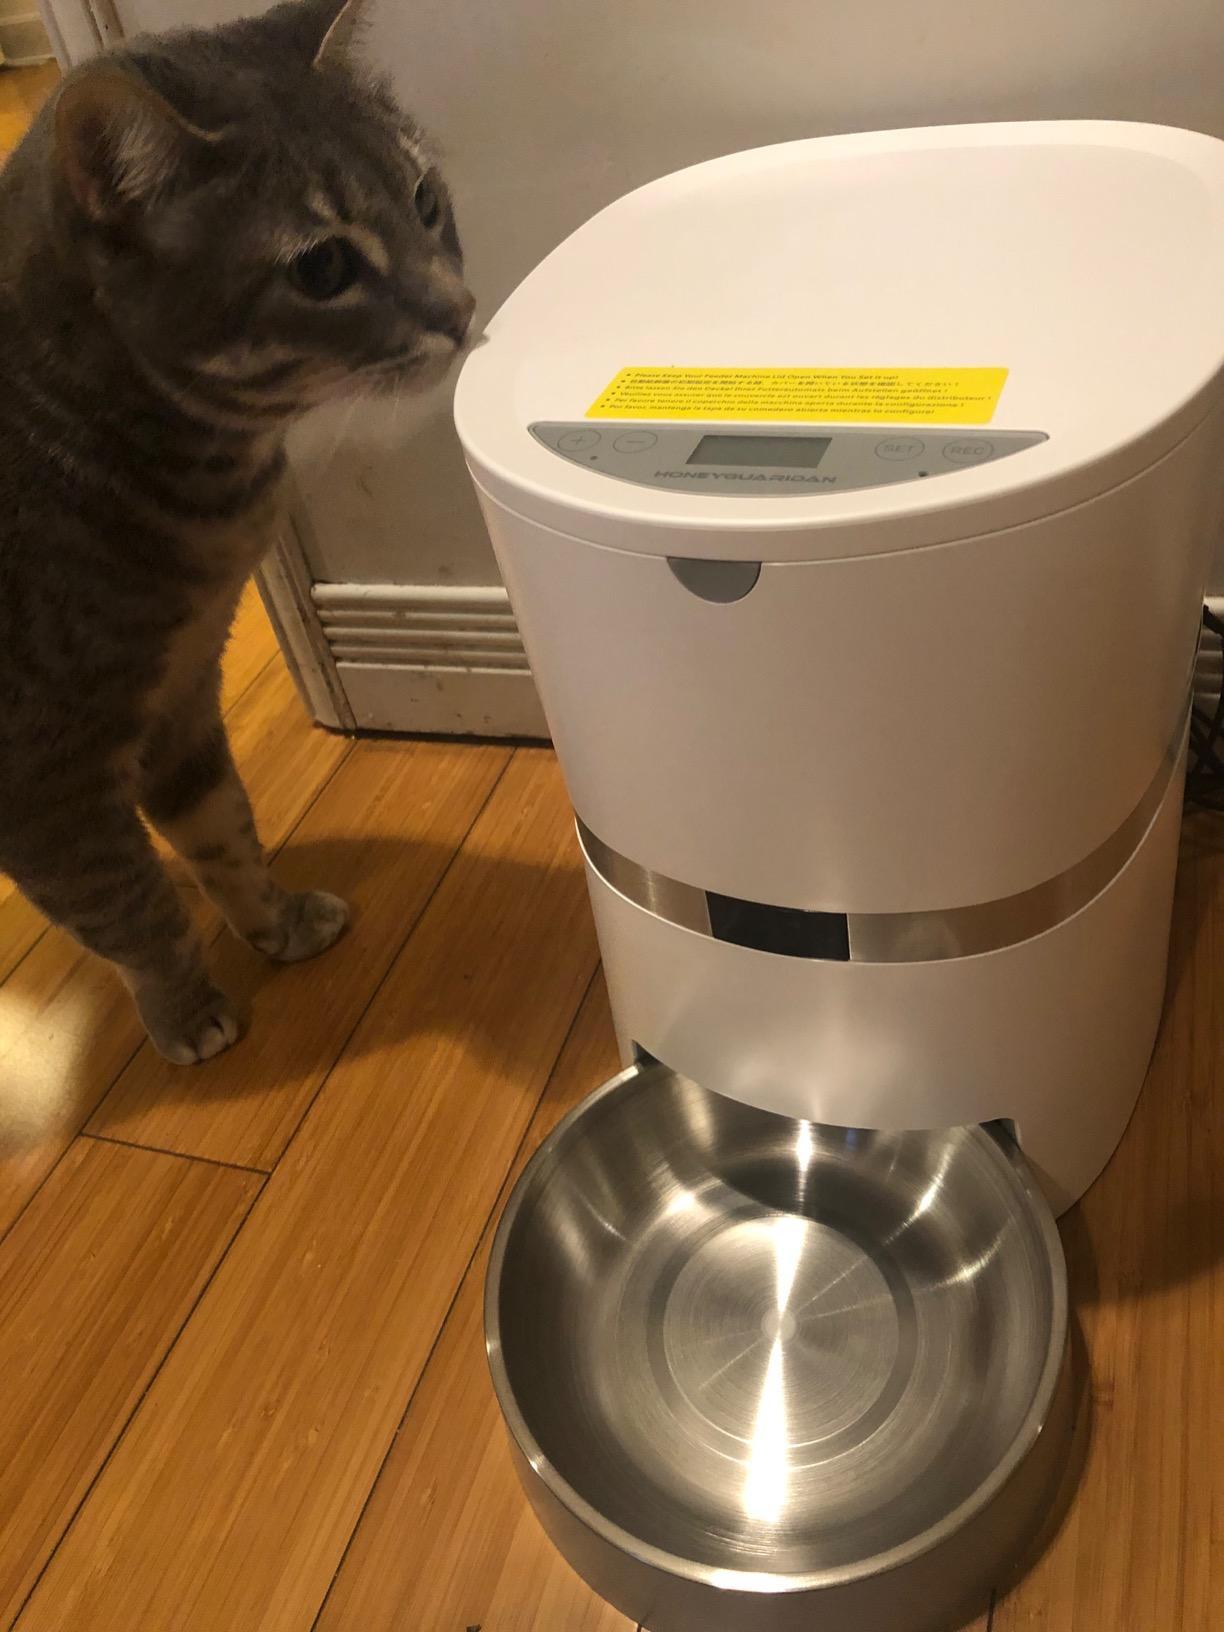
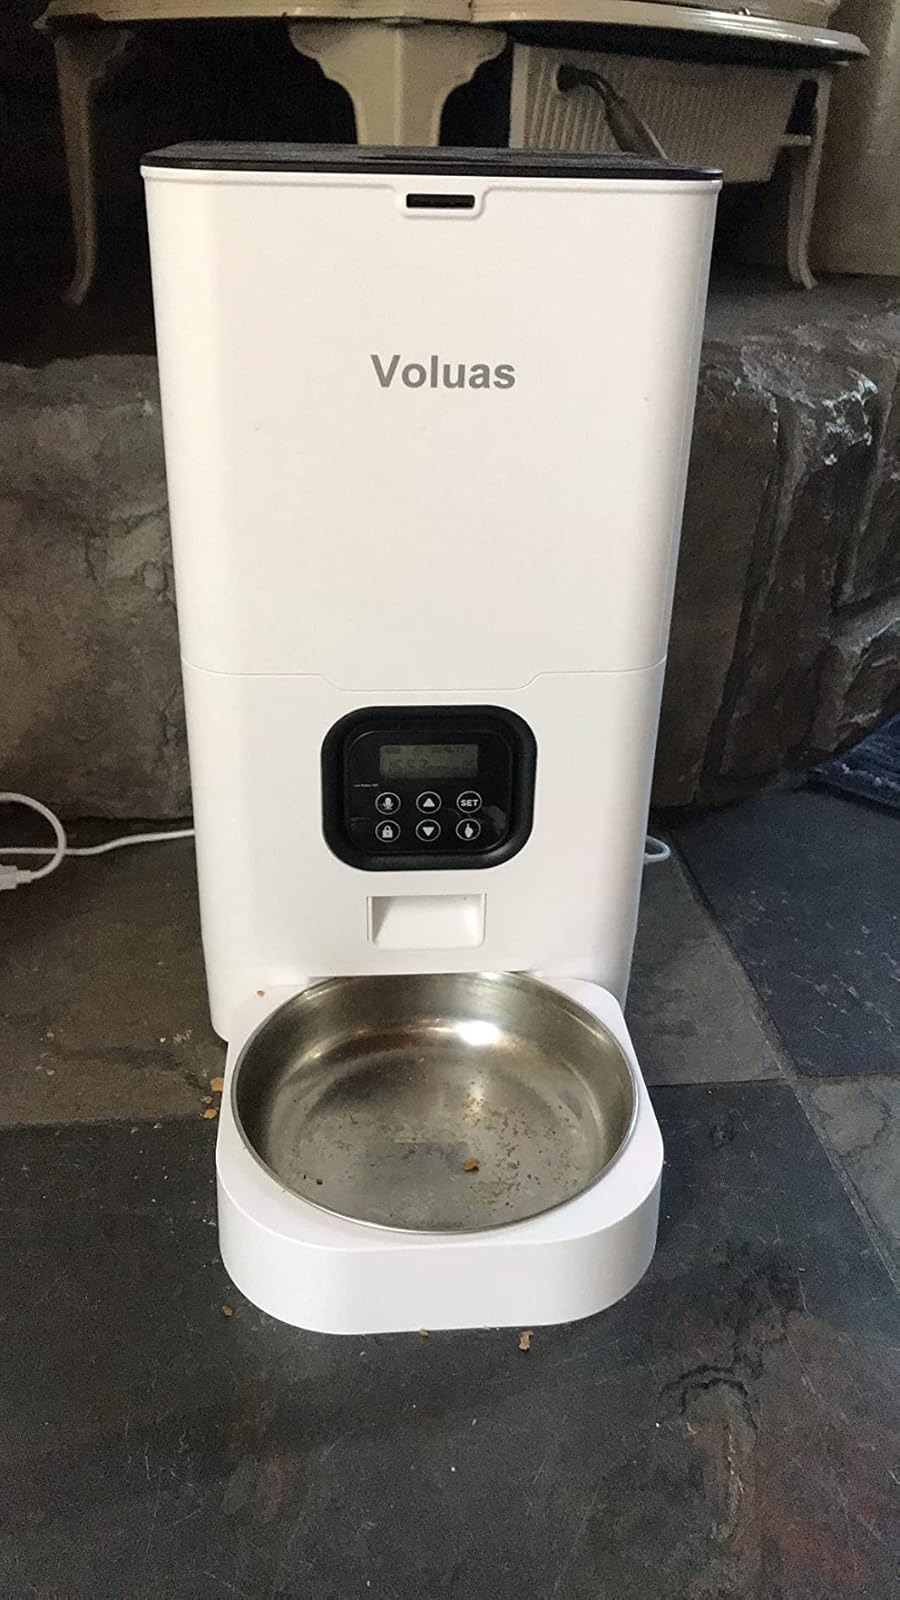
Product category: items_feeder
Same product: no